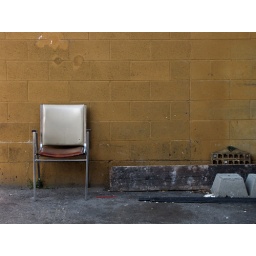
An office chair in a back lane. (074a)